George Higinbotham

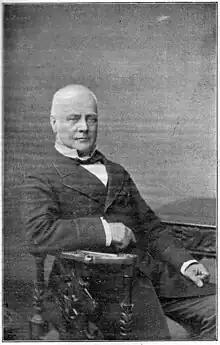

George Higinbotham (19 April 1826 – 31 December 1892) was a politician and was a Chief Justice of the Supreme Court of Victoria, which is the highest ranking court in the Australian colony, later state, of Victoria.